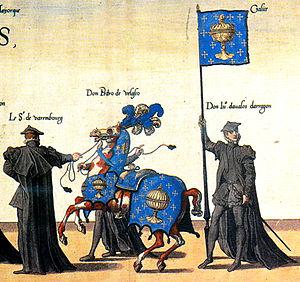
Le royaume de Galice a été une entité politique du sud-ouest de l'Europe et du nord-ouest de la péninsule Ibérique.